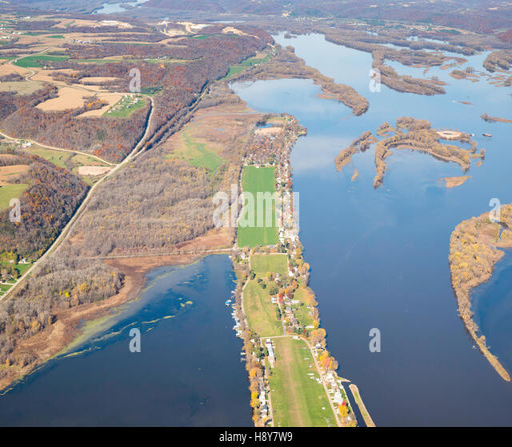
aerial photograph of the north